Bahrain Petroleum Company

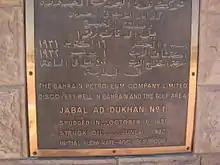
Plaque commemorating the First Oil Well

On December 2, 1925 the British "Eastern and General Syndicate" (headed by Frank Holmes) acquired from the Sheik of Bahrain (Isa bin Ali Al Khalifa) an oil concession over 100,000 acres with exclusive right to develop the area. Shortly thereafter the concession was extended to cover all of Bahrain. On November 30, 1927, the "Eastern Gulf Oil Co." subsidiary of Gulf Oil bought an option on the concession, to be exercised before January 1, 1929. Gulf Oil was at the time a shareholder in the "Near East Development Corporation" which held a 23.75% stake in the Iraq Petroleum Company. Thus, Gulf Oil was bound by the Red Line Agreement, which stipulated that the company would not be allowed to exploit Bahrain oil without the involvement of the other members of IPC, or rather, if they did, they would bear all the downsides of exploration and still would have to share the spoils with the rest of the group. When IPC was unwilling to exercise the option jointly, Gulf Oil on December 21, 1928 sold it to the Standard Oil Company of California.